Warner, Ohio

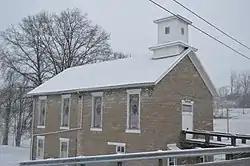
Community church on State Route 821

Warner is an unincorporated community in Washington County, in the U.S. state of Ohio.